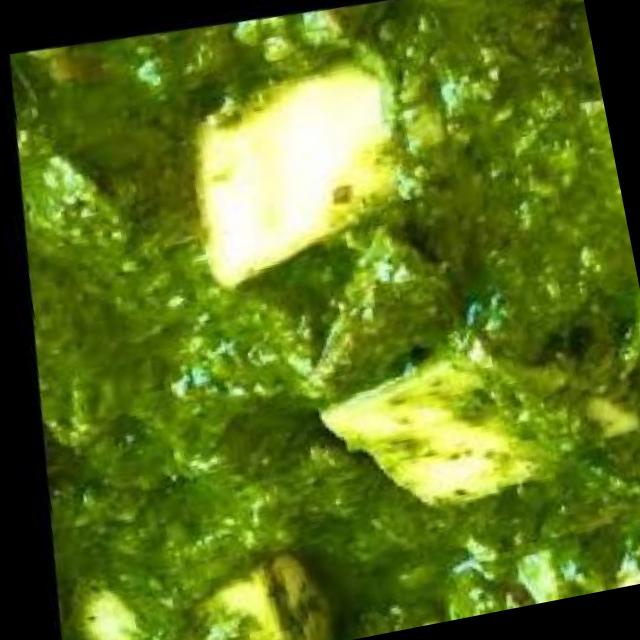
Dish: palak_paneer